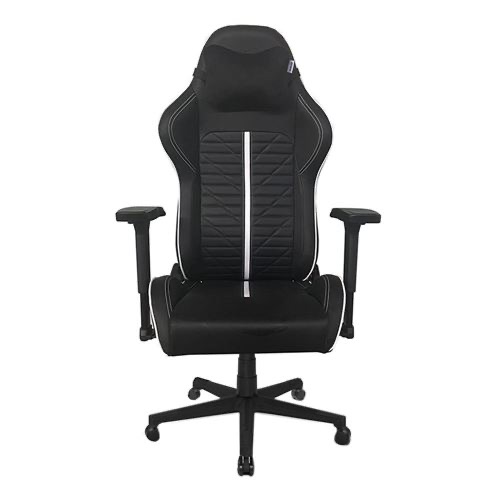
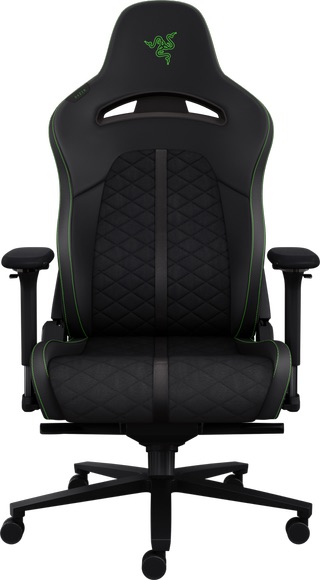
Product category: items_chair
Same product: no